Cumae

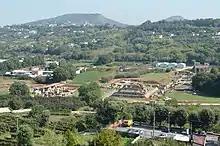
The lower city of Cumae seen from the acropolis

The oldest archaeological finds by Emil Stevens in 1896 date to 900–850 BC and more recent excavations have revealed a Bronze Age settlement of the ‘pit-culture’ people, and later dwellings of Iron Age Italic peoples whom the Greeks referred to by the names Ausones and Opici (whose land was called ).